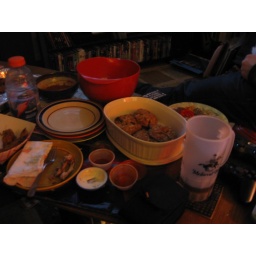
tater tots reside in the red bowl